Wantage

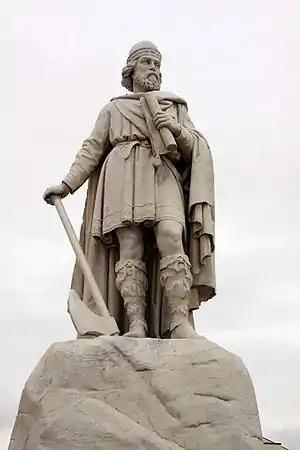
Statue of Alfred the Great, by Prince Victor of Hohenlohe-Langenburg

Wantage does not have a railway station; Didcot Parkway, 8 miles to the east, is the nearest station, with services towards Reading, Oxford, London, Bristol and Cheltenham. The Great Western Main Line is just north of Grove (2 miles north of Wantage) where the former Wantage Road railway station used to be. It was closed during the Beeching cuts in 1964. The Wantage Tramway used to link Wantage with Wantage Road station. The tramway's Wantage terminus was in Mill Street and its building survives, but little trace remains of the route. One of the tramway's locomotives, "Shannon", alias "Jane", is preserved at Didcot Railway Centre. Oxfordshire County Council have ambitions to open a railway station on the former Wantage Road site. In 2018 a feasibility study was carried out for a new Wantage & Grove Parkway station with the hope that the proposed station could be served by a new service operating between Bristol and Oxford. The proposed station received backing from Network Rail in 2021 after a new Oxfordshire rail study was published, which recommended a new station at Wantage/Grove, subject to additional main line infrastructure.